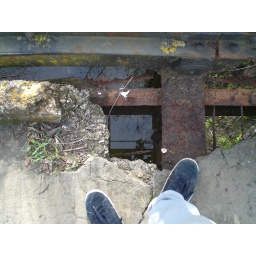
Those are my feeties standing next to a hole in the bridge. Theres the water down below. splish. splish.